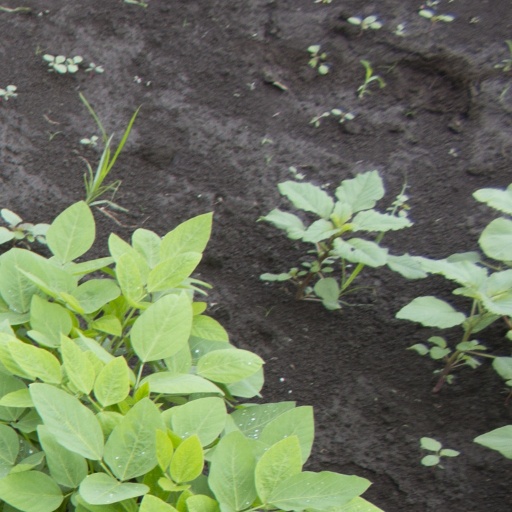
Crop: soybean